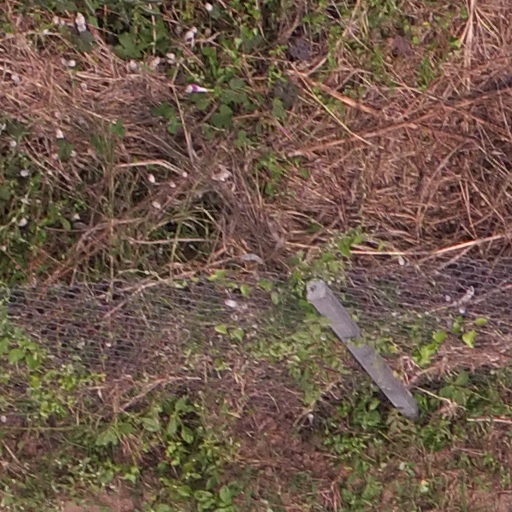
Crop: maize; corn